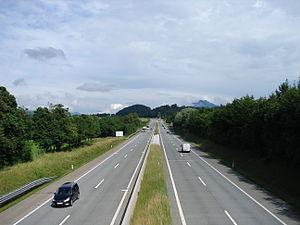
L'autoroute A1 au niveau de eugendorf
L'autoroute autrichienne A1 est un axe autoroutier qui relie Vienne à Salzbourg via Linz faisant partie de la route européenne 60. Sa longueur est de 292 km. C'est la plus ancienne des autoroutes d'Autriche.